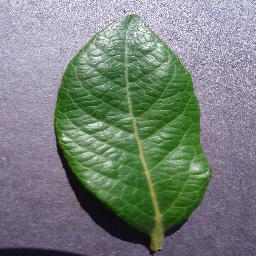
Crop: blueberry
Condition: healthy